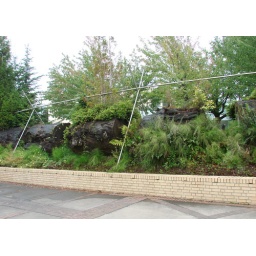
The city took a large tree trunk and put plants in and around it.